Senoi

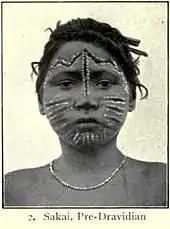
A Senoi woman, 1899.

The Malaysian government classifies the indigenous people of Peninsular Malaysia as Orang Asli (meaning "indigenous peoples" in Malay). There are 18 officially recognized tribes under the auspices of the Department of Aboriginal Affairs ("Jabatan Kemajuan Orang Asli", JAKOA). They are divided into 3 ethnic groups namely, Semang (Negrito), Senoi and Proto-Malays, which consist of 6 tribes each. Such a division is conditional and is based primarily on the convenience of the state to perform administrative functions. The terms "Semang", "Senoi" and "Proto Malays" do not refer to specific ethnic groups or their ethnic identity. For the Orang Asli, they are of external origin. Each of the tribes is completely independent and does not associate itself with any wider ethnic category of the population.